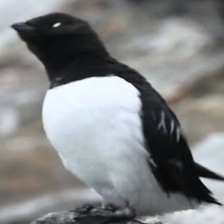
Species: LITTLE AUK
Scientific name: ALLE ALLE